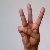
The image shows a hand gesture representing the letter 'W' in Indian Sign Language.